Italian ambassador's residence in Copenhagen

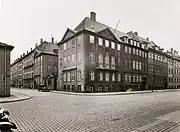
The building in 1935.

The Italian state purchased the building in 1924. It fell into disrepair during World War II and the years that followed. Restoration began in 1981.